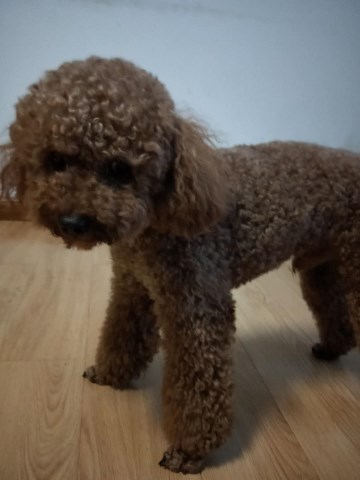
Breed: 2925-n000114-toy_poodle